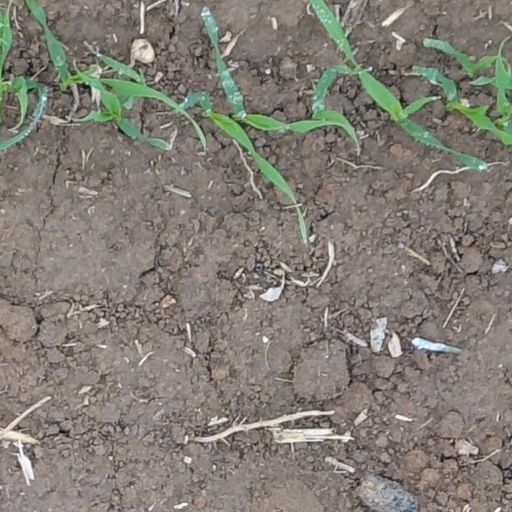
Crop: wheat